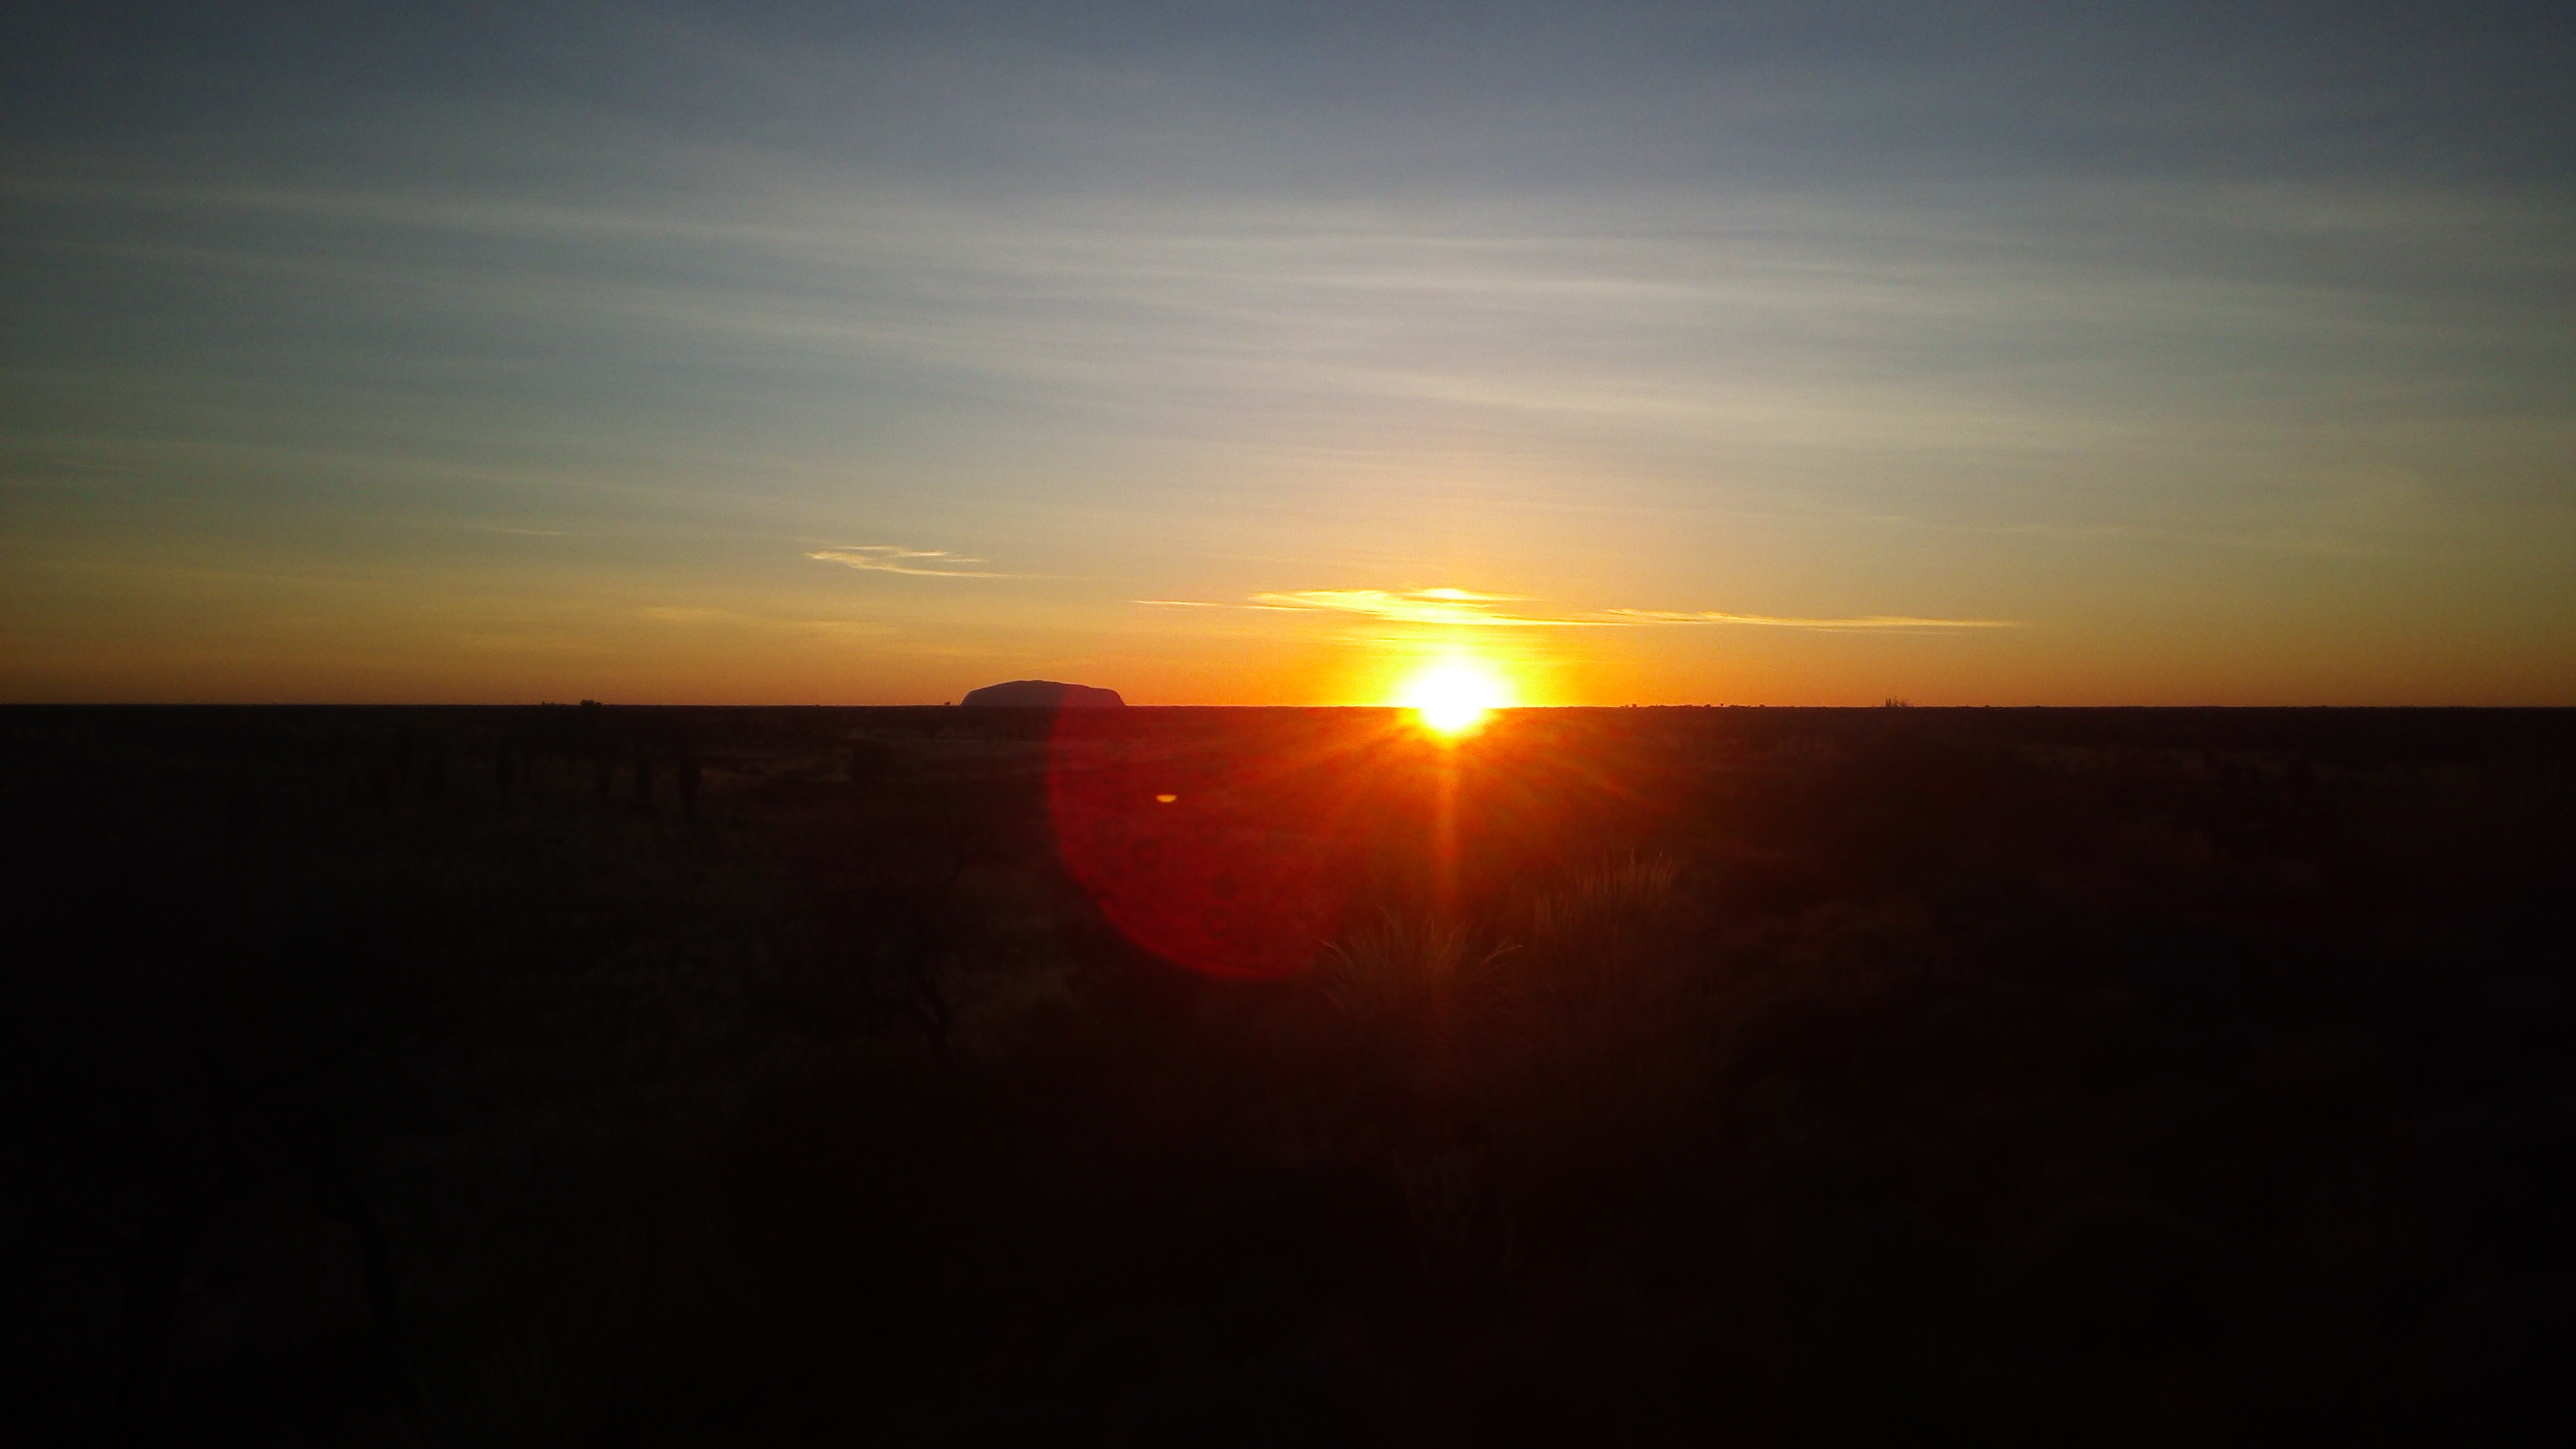
australia, uluru, outback, sunrise, desert, sky, horizon, sun, sunset, morning, evening, cloud, sunlight, ecoregion, dusk, dawn, astronomical object, heat, atmosphere, afterglow, calm, landscape, red sky at morning, photography, plain